Internet Explorer 8

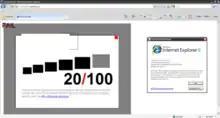
Internet Explorer's failure (24/100) of the Acid3 rendering test

IE8 passes the Acid2 test, but fails the Acid3 test with a score of 24/100. During its development, Microsoft developed over 7,000 tests for CSS level 2 compliance, which were submitted to the W3C for inclusion in their test suite.